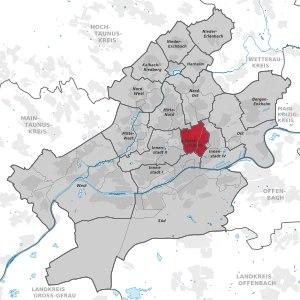
Innenstadt III ou, en forme longue, Frankfurt-Innenstadt III est un arrondissement de Francfort-sur-le-Main.